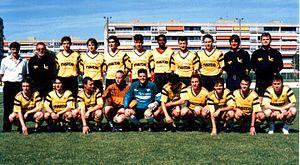
L'équipe du Meyrin FC 1994-95 sous la direction de Gérard Castella
Le Football Club de Meyrin est un club de football de la ville de Meyrin, dans le canton de Genève, en Suisse.